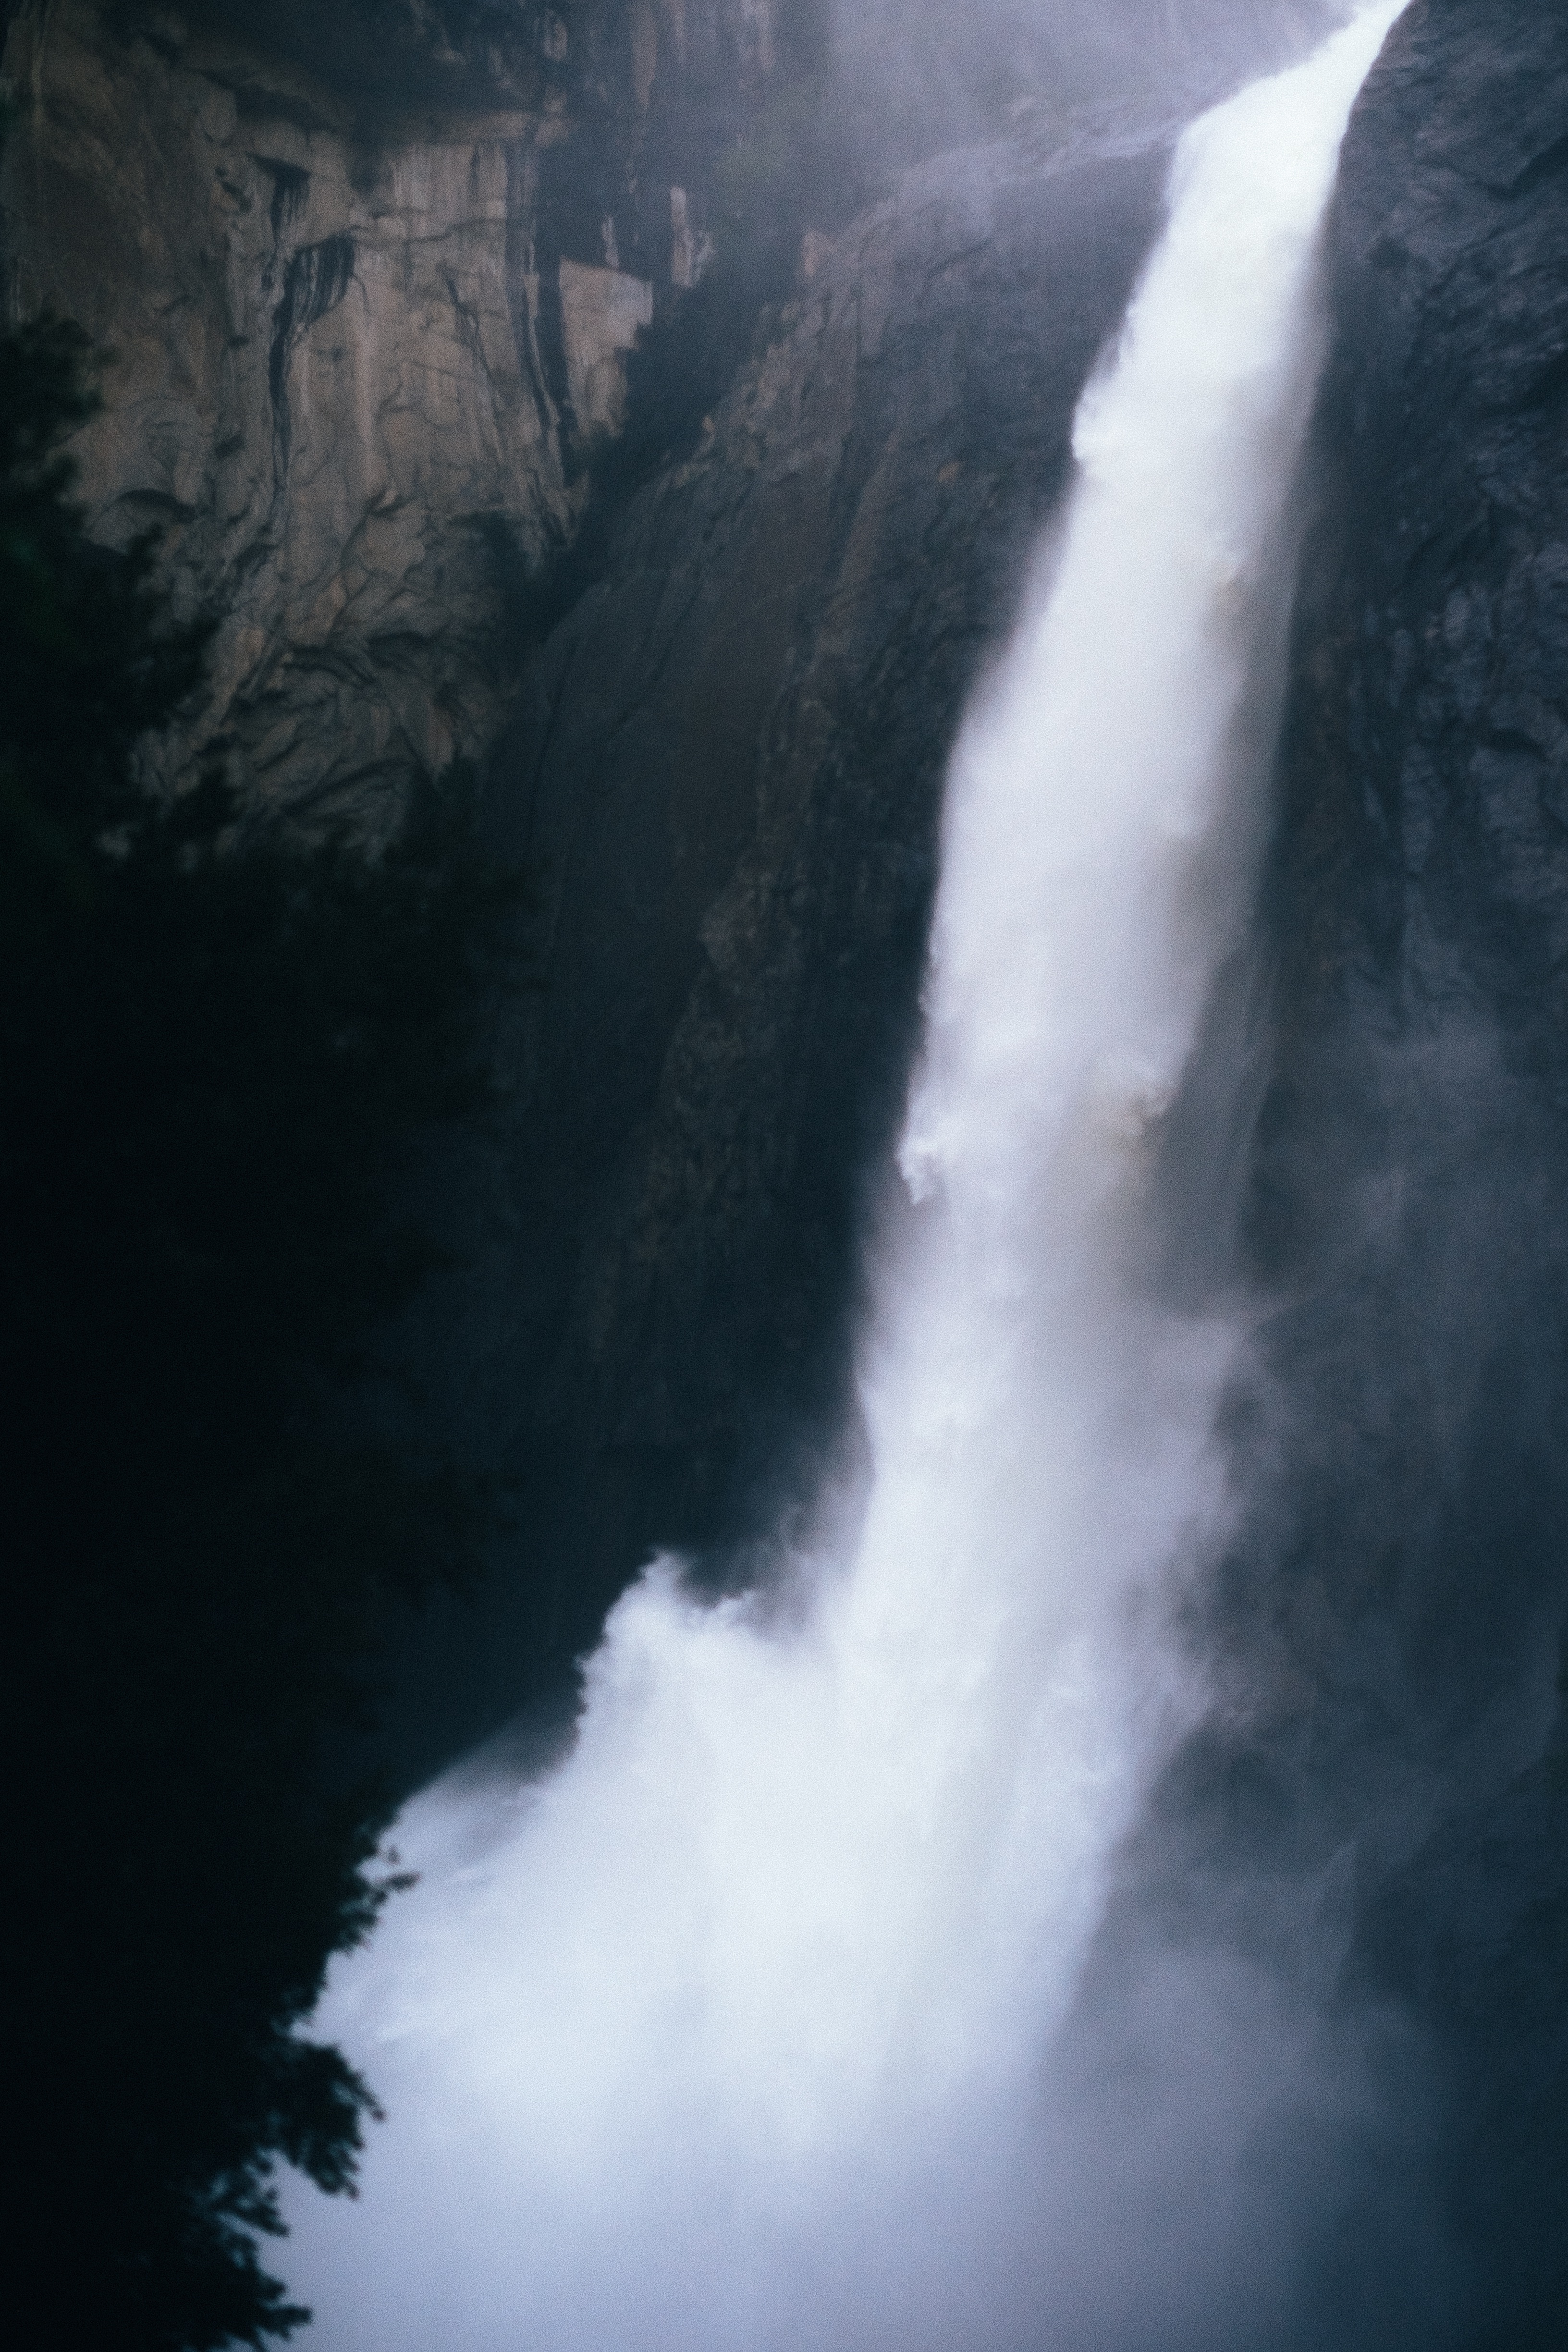
waterfall, body of water, water feature, atmospheric phenomenon, geological phenomenon